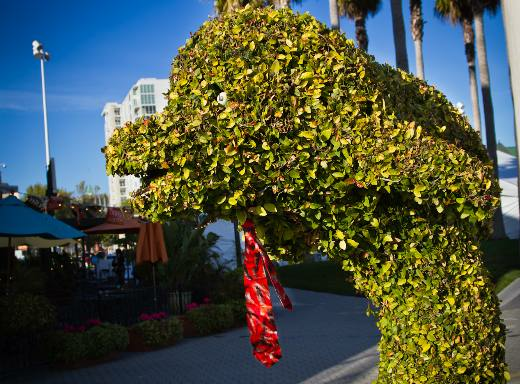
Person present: No